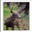
Label: deer